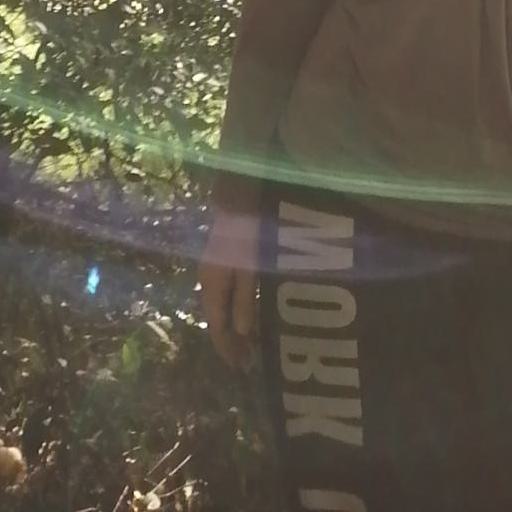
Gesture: no_gesture